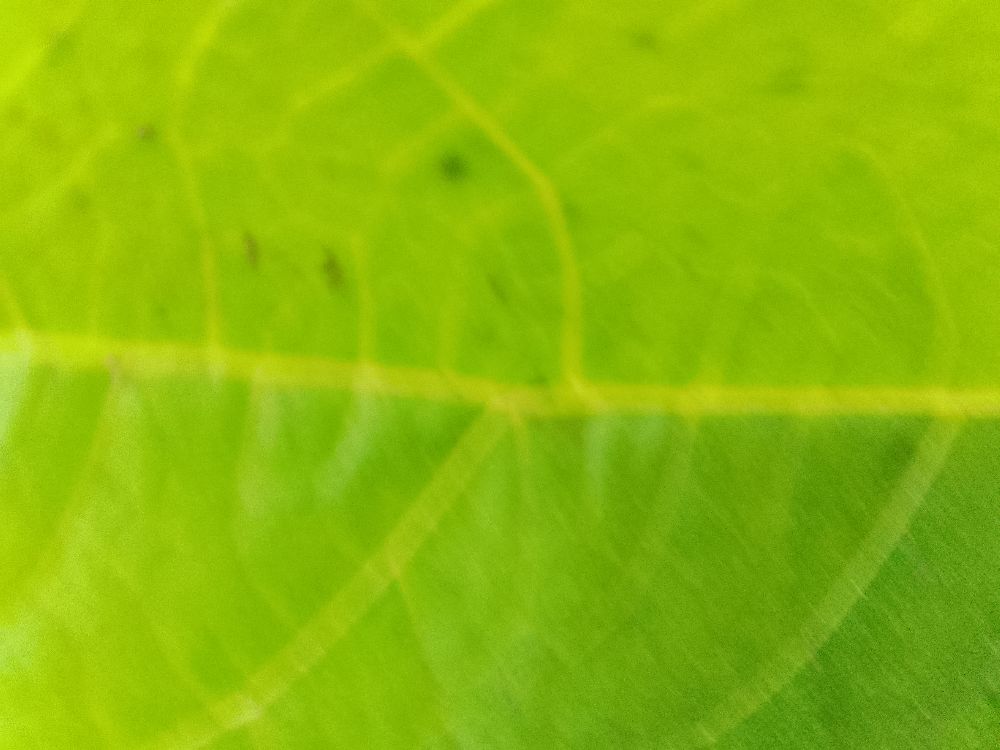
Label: healthy